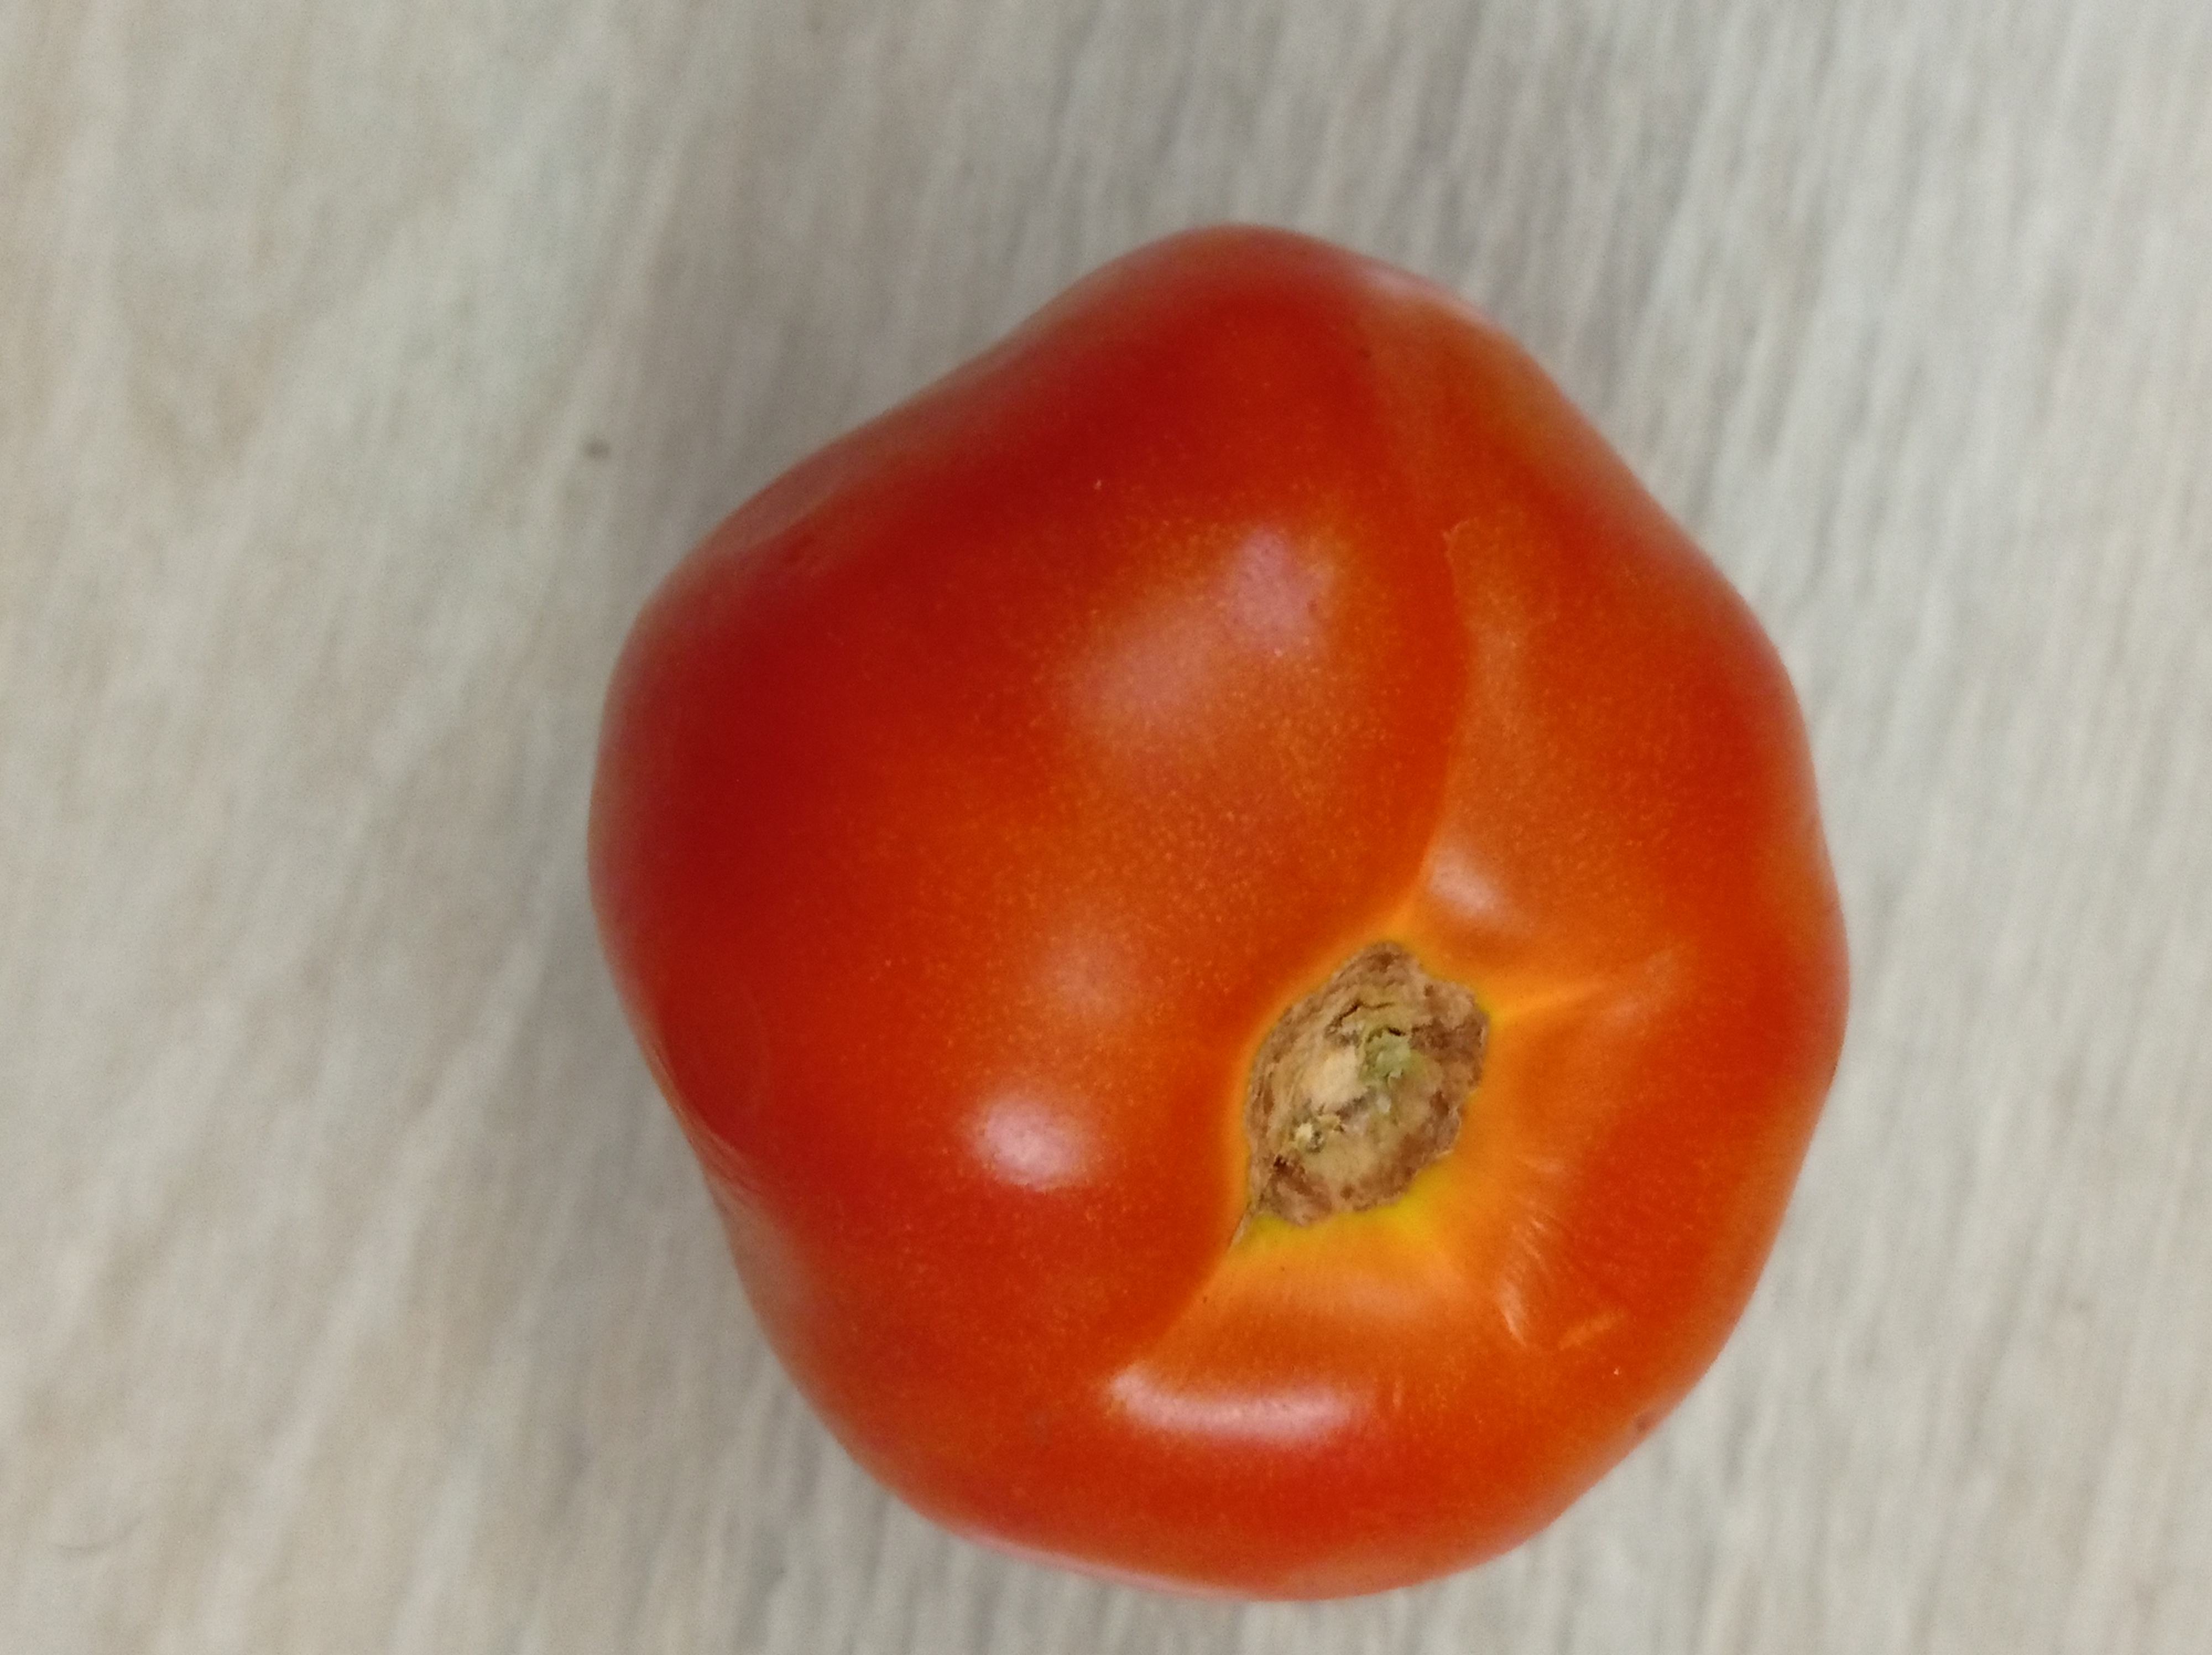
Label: Fresh